Alexia Laroche-Joubert

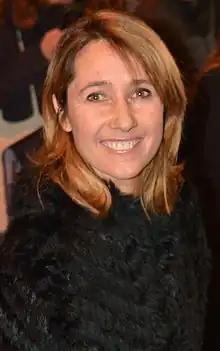
Laroche-Joubert at the 2018 Globe de Cristal Awards

Alexia Laroche-Joubert (born 18 December 1969) is a French television producer. She is the managing director of the French production company Adventure Line Productions and CEO of Banijay France, and is best known for producing the reality television series "Star Academy" (2001–2008), "Koh-Lanta" (2016–present), and "Fort Boyard" (2016–present), and for her role as president of the Miss France Committee (2021–2023).